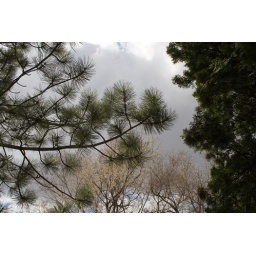
Our front tree against the sky